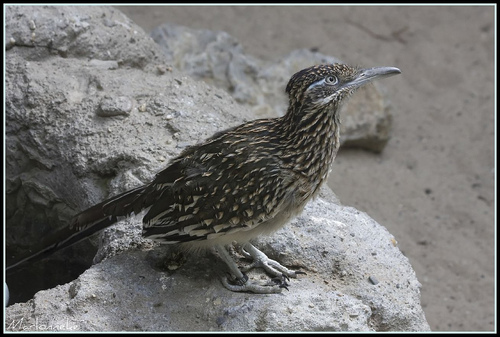
a bird with a long pointed bill, white eyebrow, and speckled black and white plumage across its body.
this bird has a brown spotted crown, a spotted back, and a large pointed bill.
a small plump bird with a long tail, and a long silver bill.
this is a large black bird with white spots and a white eye.
this bird is brown and white in color with a long curved beak, and white eye rings.
this bird has dark feather with light speckles throughout the top, the under belly is also the same color as the speckles, and has somewhat large feet.
a bird with a grey bill, brown crown and brown and tan secondaries.
a medium sized brown bird, with a lighter colored belly, large feet, and a sharp bill.
this bird has a white bill and white supercilliarya medium size bird with a pointed, long beak.
Species: Geococcyx